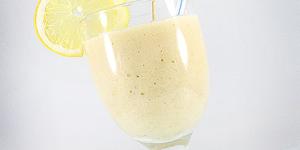
thermomix daiquiri de platano